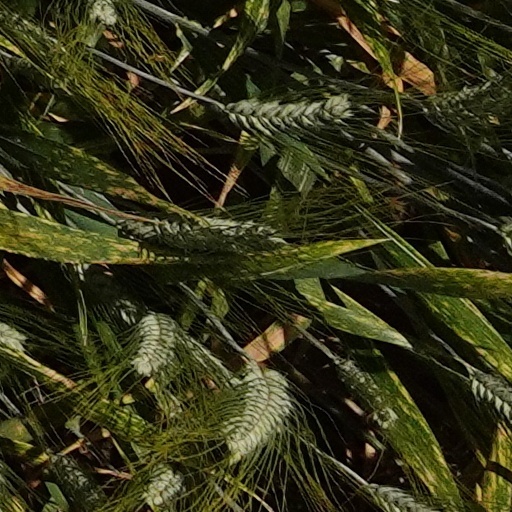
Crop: wheat